Utoro, Uji

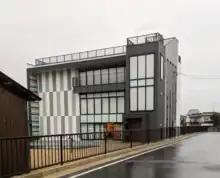
The Utoro Peace Memorial Museum (March 2022)

In 2018, the villagers created another committee to campaign for the creation of a museum about the village's history.